Maverick (TV series)

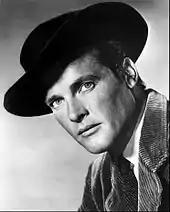
Roger Moore as Beau Maverick

When Garner quit over a contract dispute with the studio after the series' third year, he was replaced by Roger Moore as cousin Beau, namesake nephew of Beau "Pappy" Maverick. Sean Connery was originally offered the role but turned it down. (Famously, the following decade, Moore would replace Connery as James Bond in the 007-film series.) Moore had earlier played a completely different role in season 2, episode 18, "The Rivals" (loosely based on the 1775 play, "The Rivals"), a drawing room comedy episode with Garner in which Moore's character switched identities with Bret.